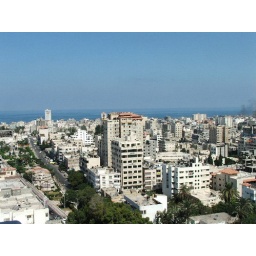
Taken from the fourteenth floor of an office building in Gaza City. September 2005.